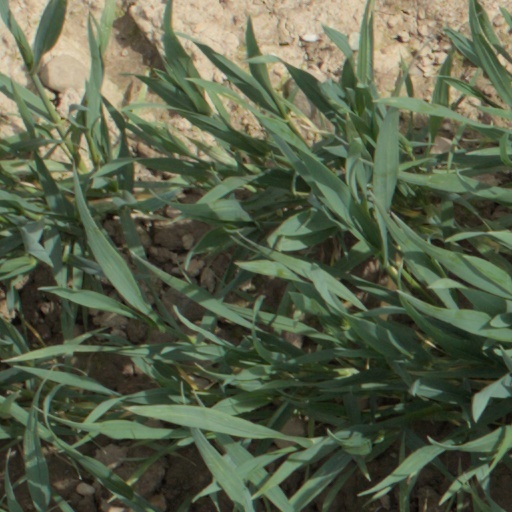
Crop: wheat